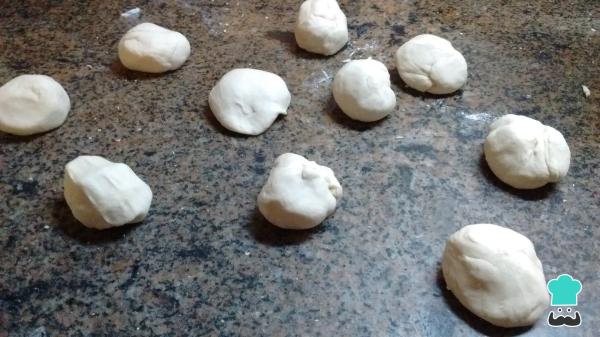
Integra del centro hacia afuera para formar una masa y amasa hasta obtener un bollo liso. Divídelo en 10 unidades del mismo tamaño. Déjalos reposar hasta que dupliquen su volumen.